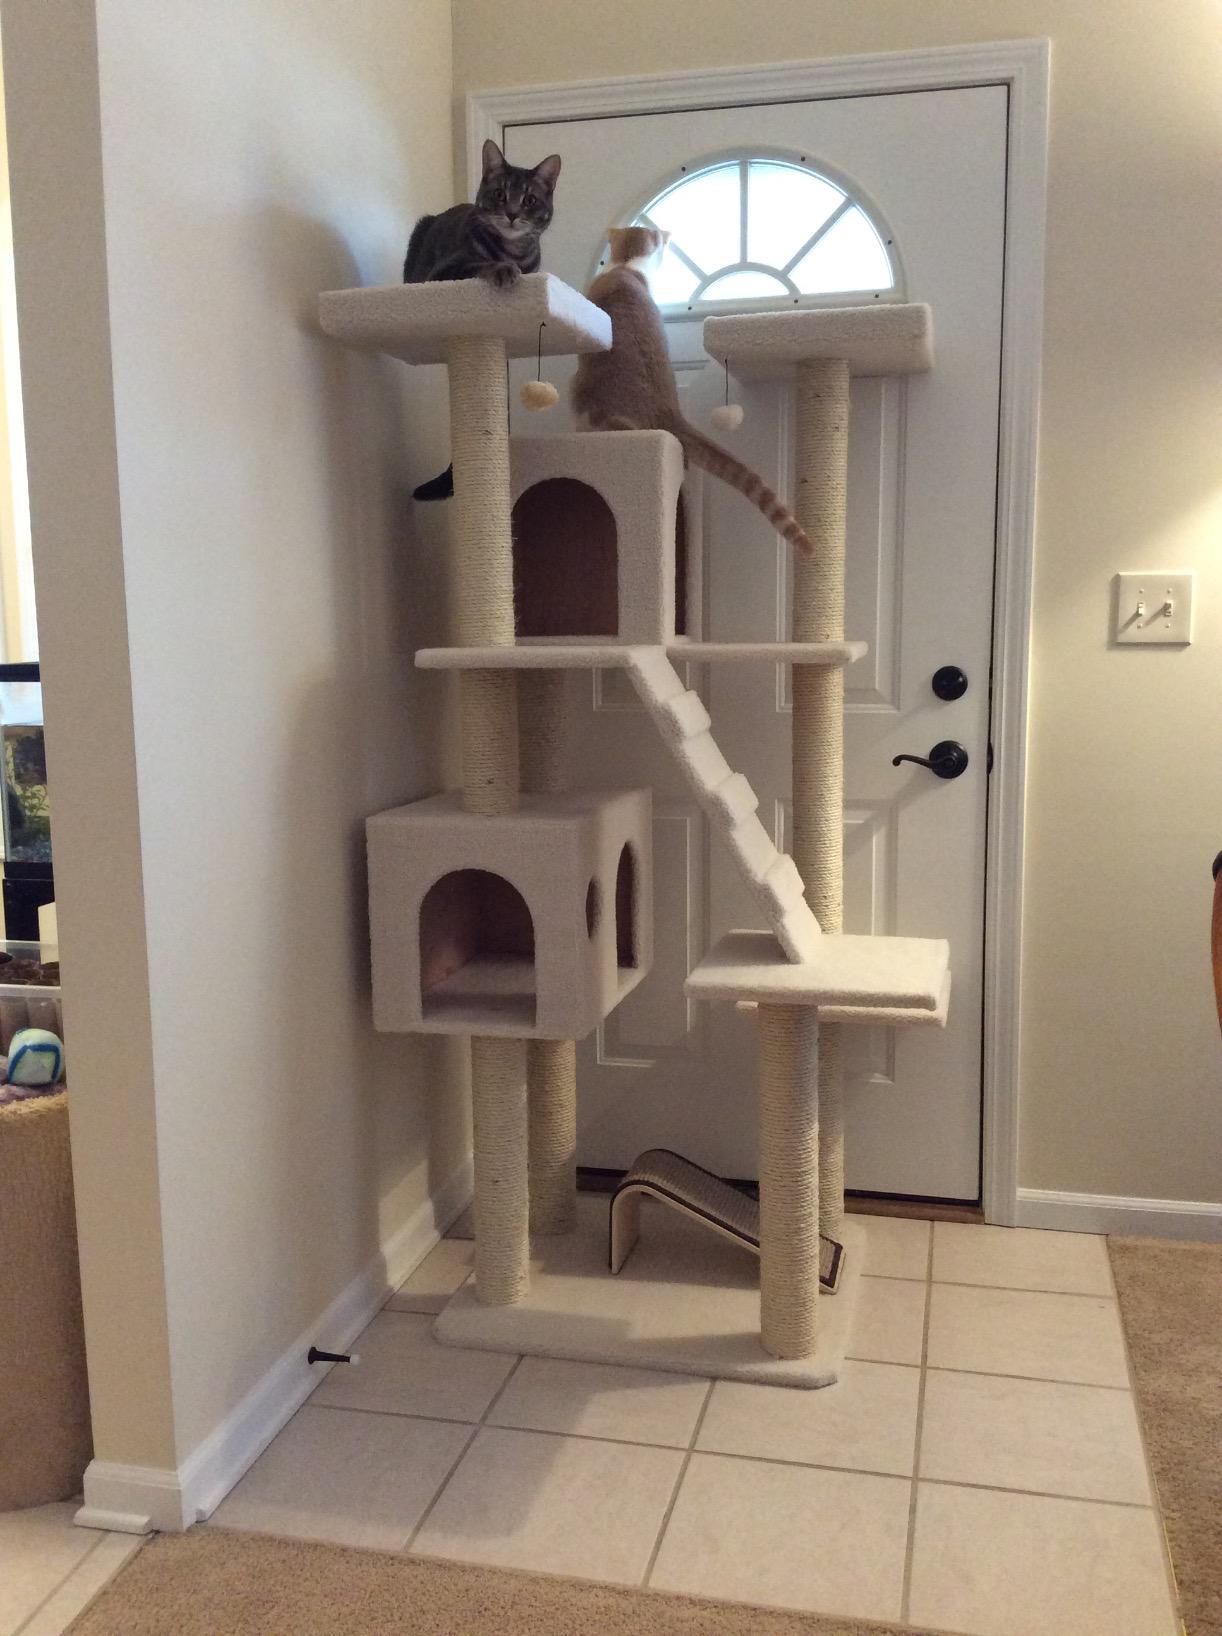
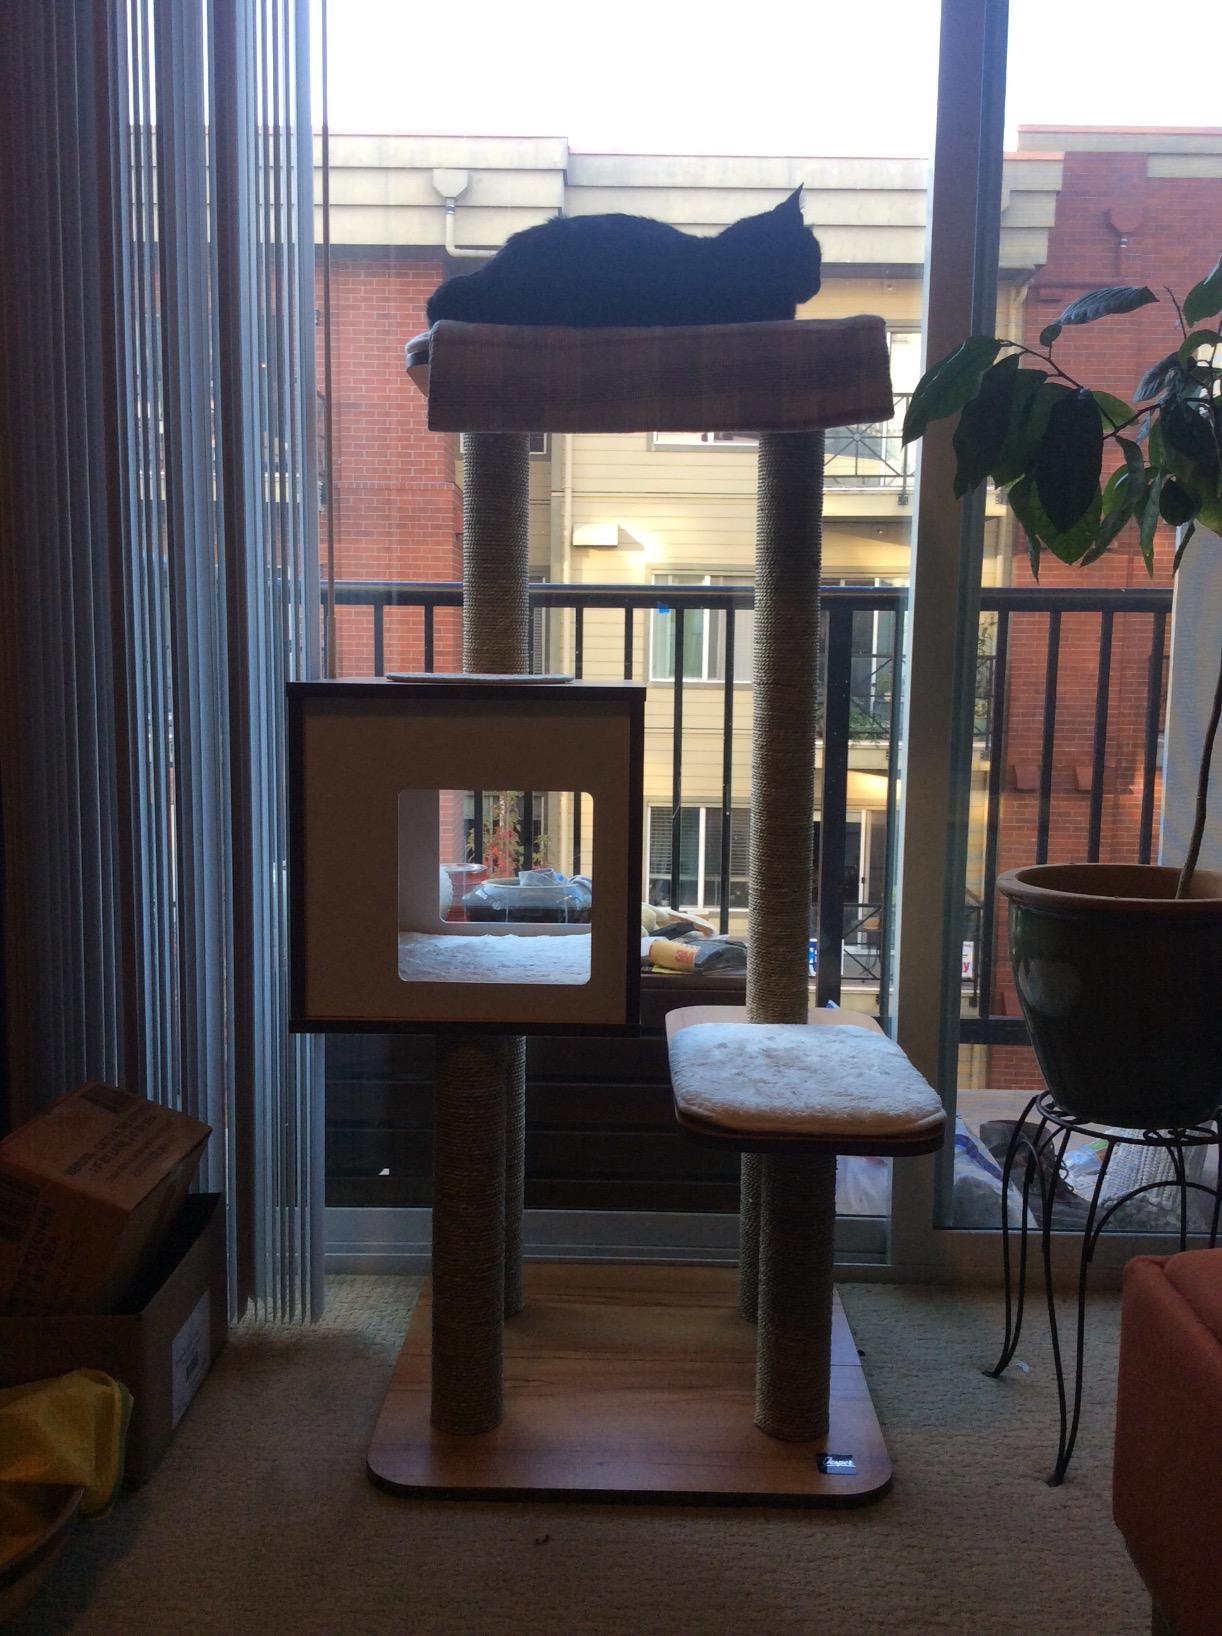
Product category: items_cat tree
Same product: no